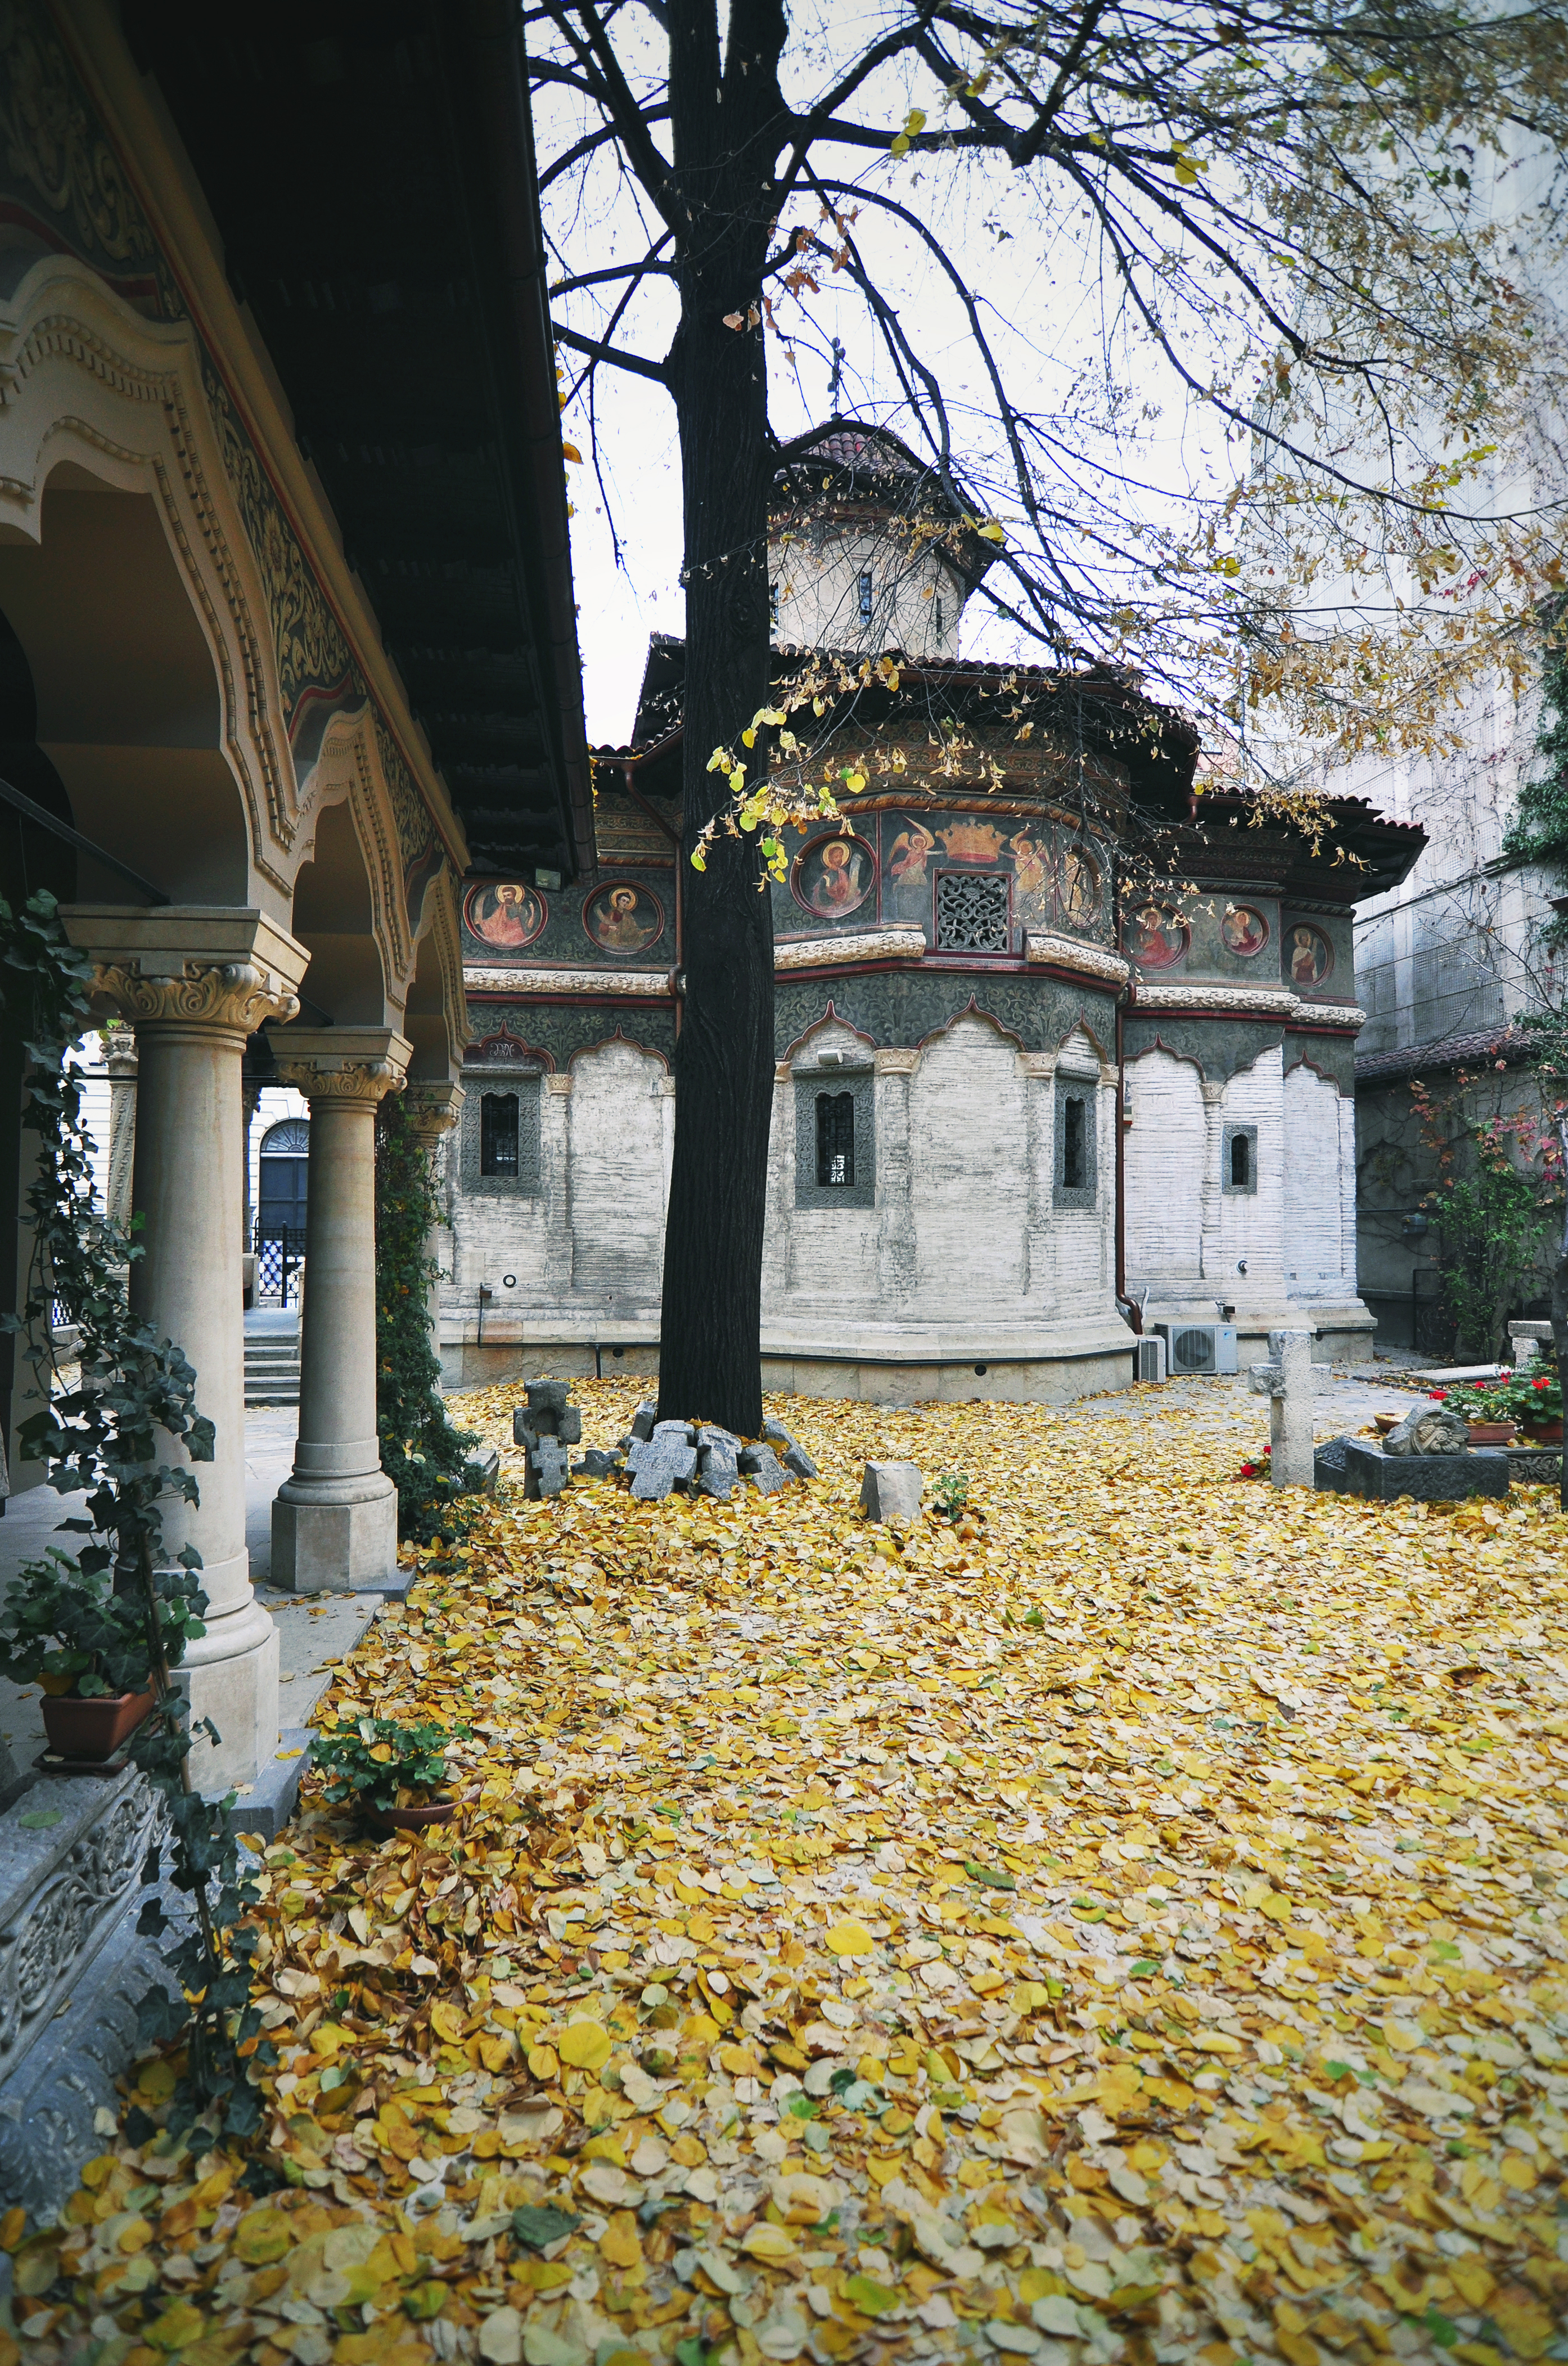
tree, light, architecture, photography, leaf, fall, flower, town, monument, photo, explore, architect, autumn, patio, church, season, leaves, photos, de, courtyard, monastery, fotografie, romana, portico, style, explored, orthodox, revival, eastern, romania, bukarest, bucharest, colonnade, roumanie, convent, bor, biserica, arhitectura, orthodoxy, lumina, arhitect, romanian, ortodoxa, patrimoniu, manastirea, manastire, cladire, bucuresti, curte, mincu, ion, centrulvechi, lipscani, stil, ionmincu, portic, 1908, centrul, vechi, lmibiiaa19464, stavro, neoromanian, neoromanesc, stavropoleos, lmibiima1946401, claustru, toamna, frunze, urban area